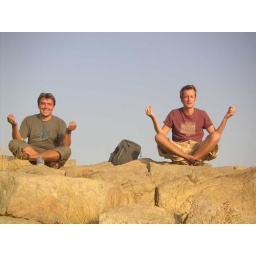
the boys finally found themselfs on top of mountain in rajastan !! cosmic man !!